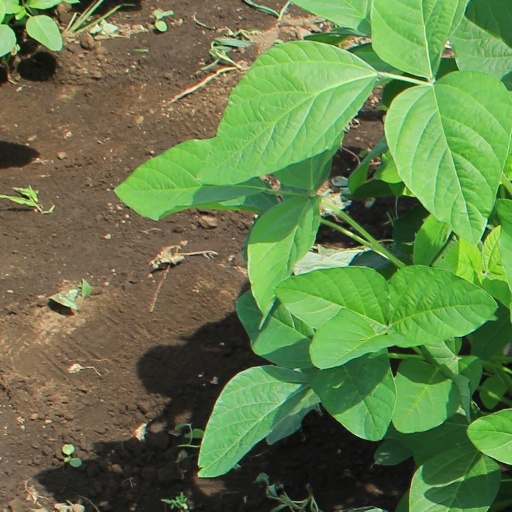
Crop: soybean